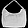
Label: Bag